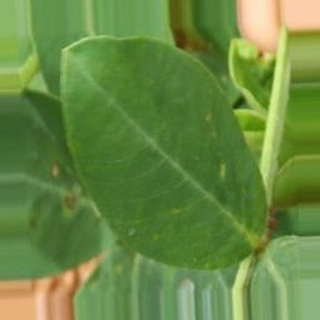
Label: healthy_groundnut